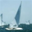
Label: ship